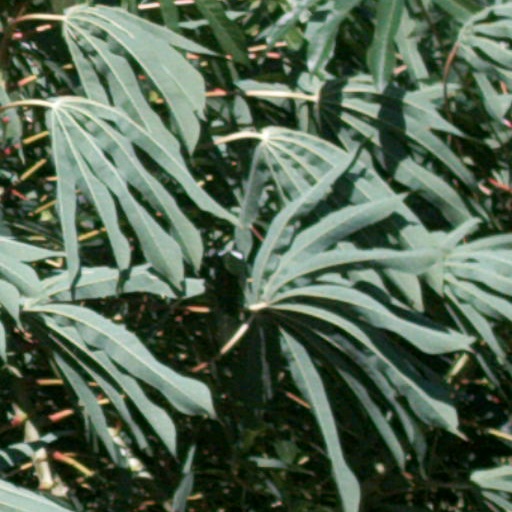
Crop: cassava